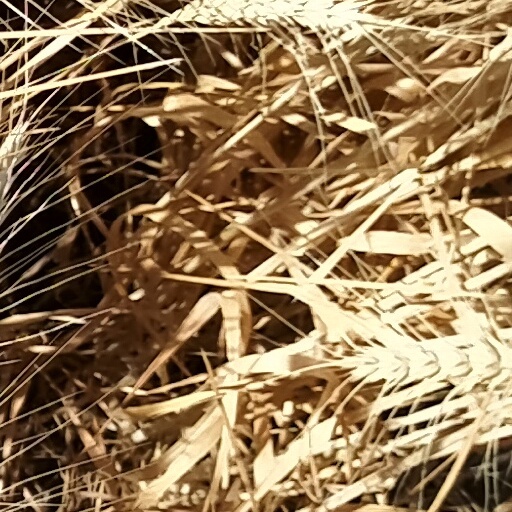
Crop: wheat